Fish for finance

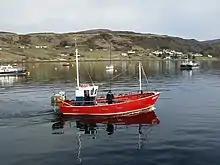
A small fishing boat heading out to sea from Uig Bay in western Scotland's Outer Hebrides

This is a result of differences in national tastes and changing fish stocks. To meet demand for cod, the most popular fish to eat with chips, the UK imports 83 per cent of that fish it eats, from international waters off Scandinavia, usually the Barents Sea, plied mostly by Icelandic, Norwegian and Russian vessels. In turn, the herring abundant in British waters is taken mostly by fishermen from other EU countries and exported to Germany where it is the third most popular fish, much of it used to make "Rollmops", a comfort food similar to fish and chips popular as a hangover cure, since there is less demand for herring in the UK than there was before the species was overfished in the 1970s; kippers have been a less common breakfast since then. Two-thirds of the UK's shellfish catch, at £430 million a quarter of all British fish exports by value, ends up in France and Spain; diners in the former country are also partial to saithe, a species largely passed up in the UK. British whelks also feed a thriving market in East Asia.